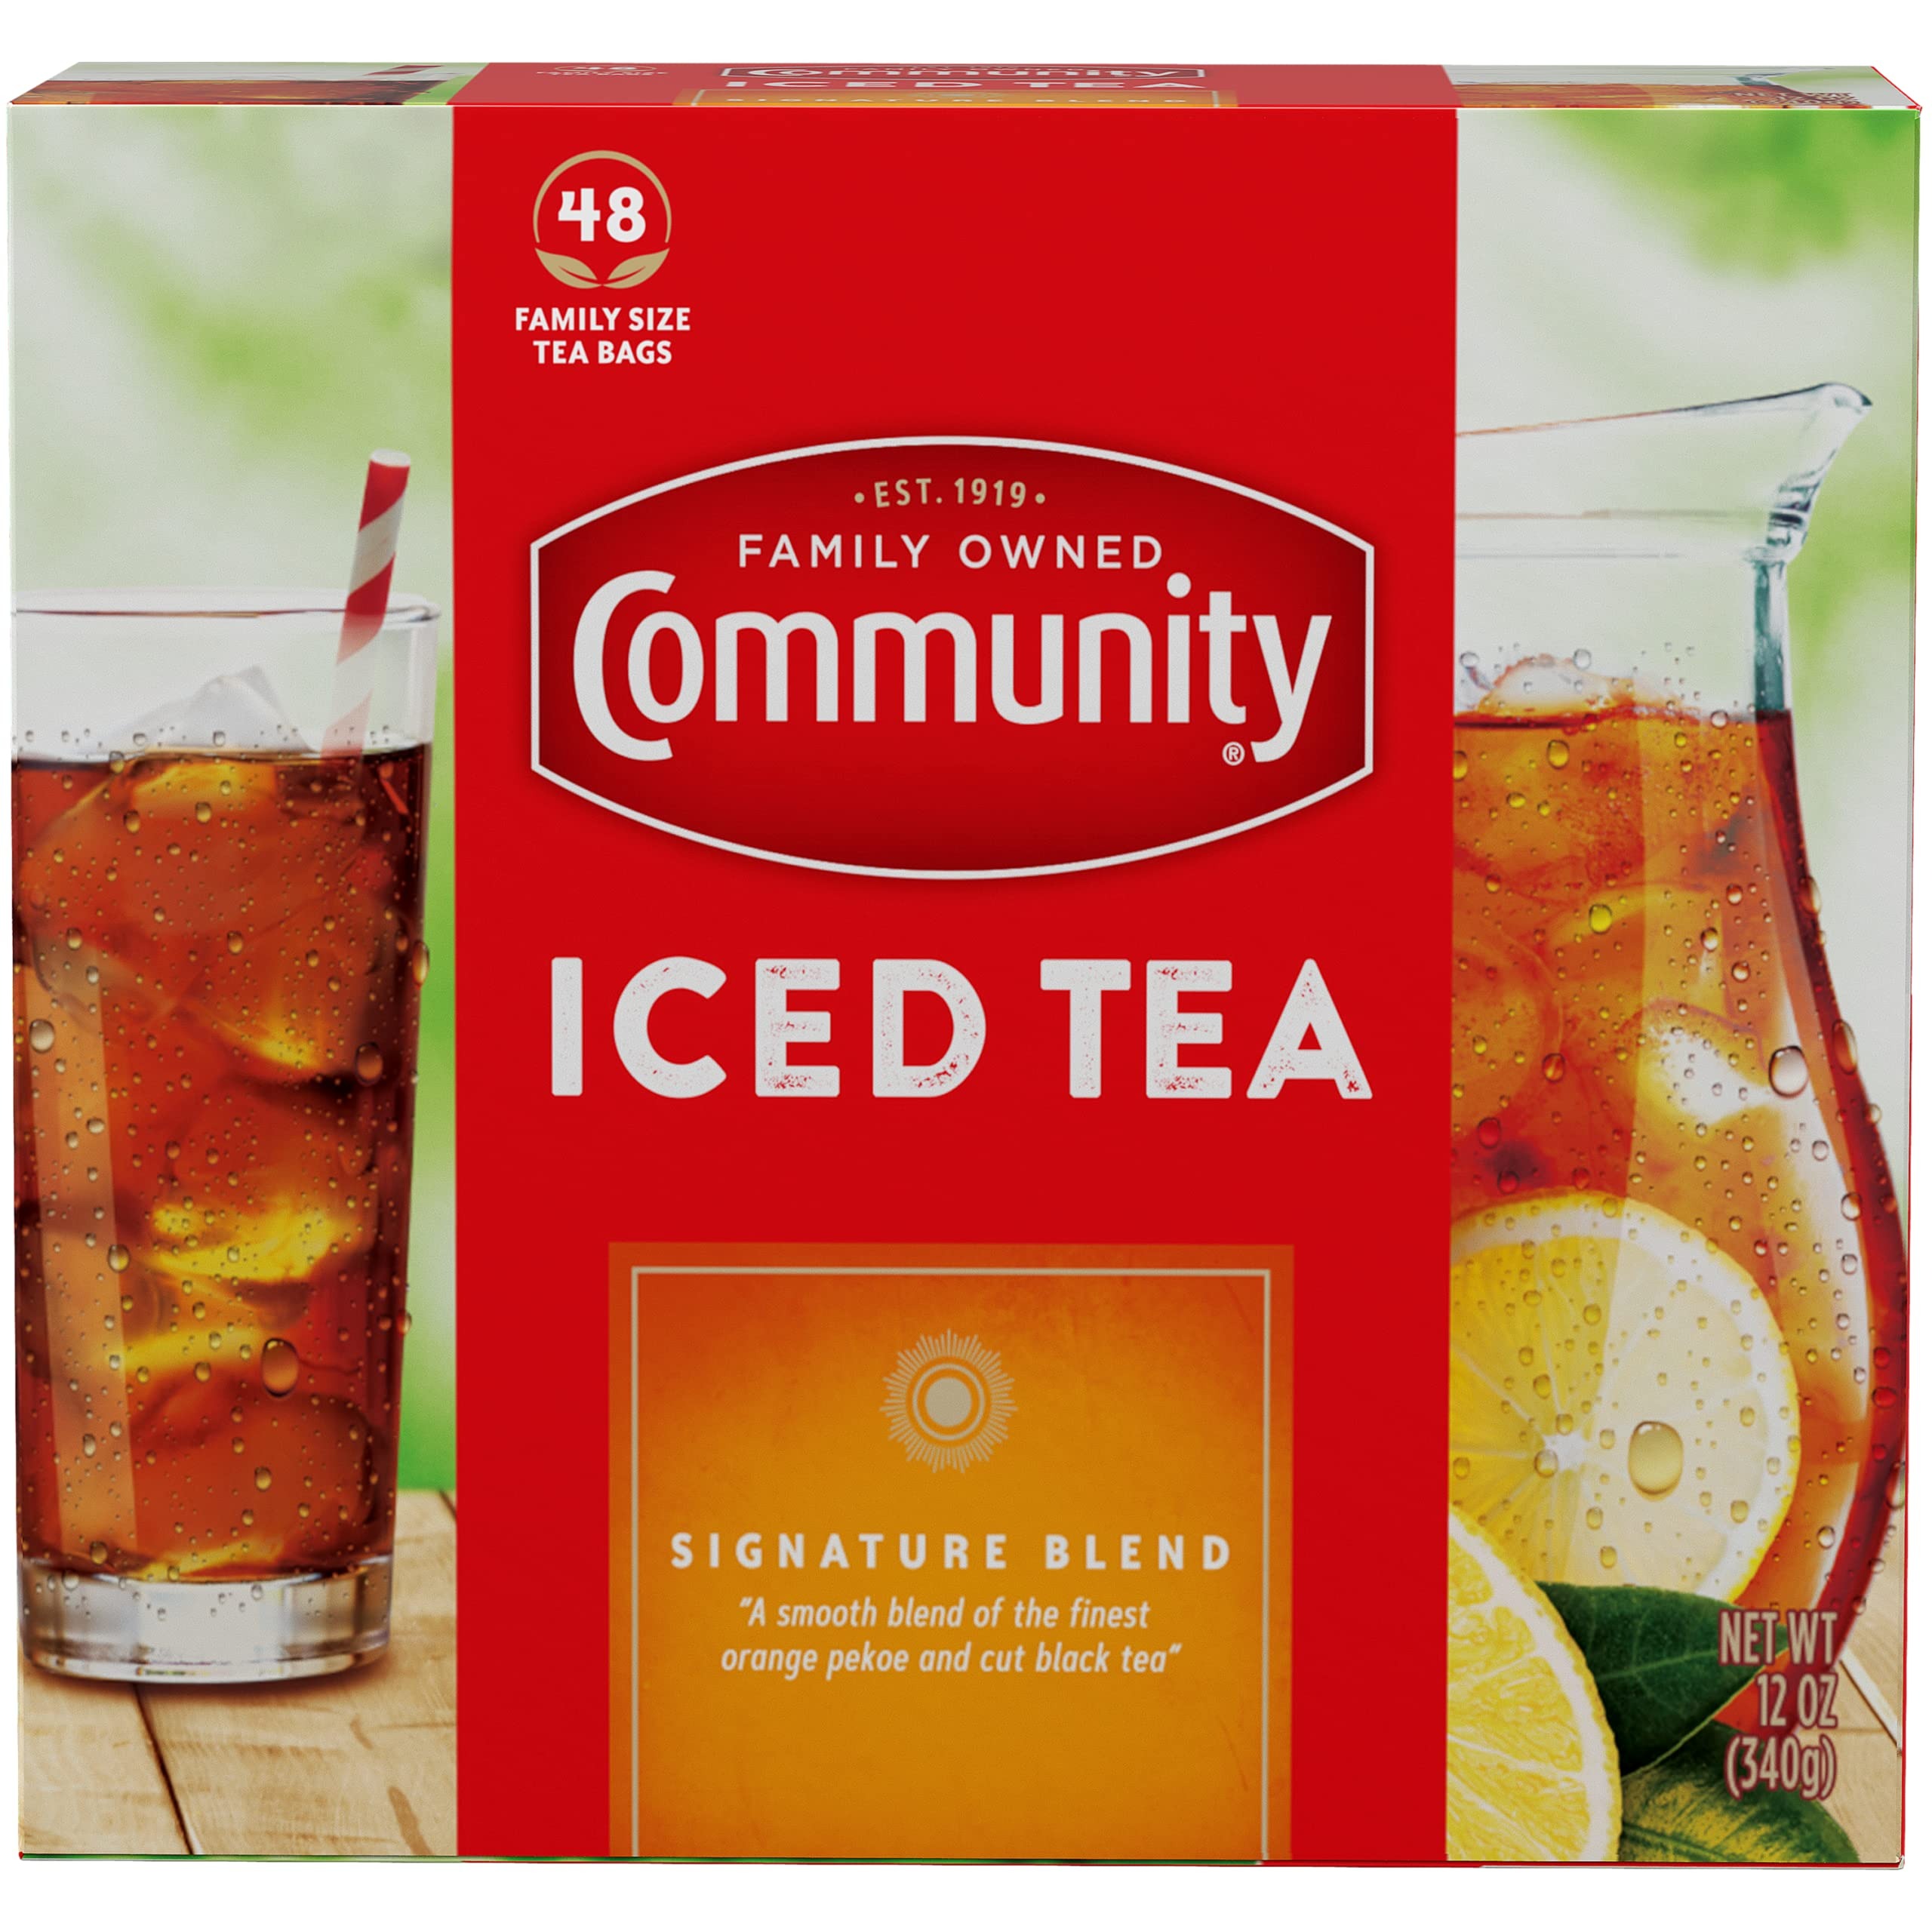
Item Name: Community Coffee Signature Iced Tea, 48 Family Size Tea Bags, 48 Count Box (Pack Of 1)
Bullet Point 1: Signature Blend Iced Tea: Our signature iced tea is a captivating combination of the finest orange pekoe and pekoe cut black tea specially blended for iced tea. Serve with mint or lemon. 48 Count Box (Pack of 1)
Bullet Point 2: Iced Tea Bags: Community Coffee family size iced tea bags brew up crisp, refreshing iced tea. Use 1 family sized tea bag for each quart of fresh water. If you are use a Quick Serve pitcher use 2 bags per quart
Bullet Point 3: Community Is Everything: From using responsibly sourced coffee beans to programs that support military service members, local schools and more, Community Coffee gives back to our partners and local communities in every way we can
Bullet Point 4: How You Like It: We have a variety of tea types for every tea-drinker. Whether you enjoy Black, Green or Orange Pekoe, we have options for you to choose including hot, iced and cold brew tea
Bullet Point 5: Quality Assured: All of our coffee beans go through a rigorous scoring system for body, balance, flavor and aroma. Only then can they be considered fit to bear the Community Coffee name
Value: 48.0
Unit: Count

Price: 7.03